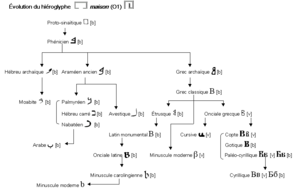
B est la deuxième lettre de l'alphabet latin et sa première consonne. Il s'agit également de l'écriture capitale du bêta de l'alphabet grec et du ve de l'alphabet cyrillique.